Daylesford House

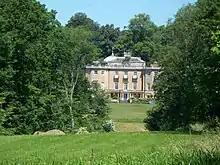
Daylesford House

Daylesford House is a Georgian country house near Daylesford, Gloucestershire, England, on the north bank of the River Evenlode near the border with Oxfordshire, east of Stow-on-the-Wold and west of Chipping Norton. The village of Daylesford lies nearby to the west, Adlestrop to the north, Cornwell to the east, and Kingham to the south,